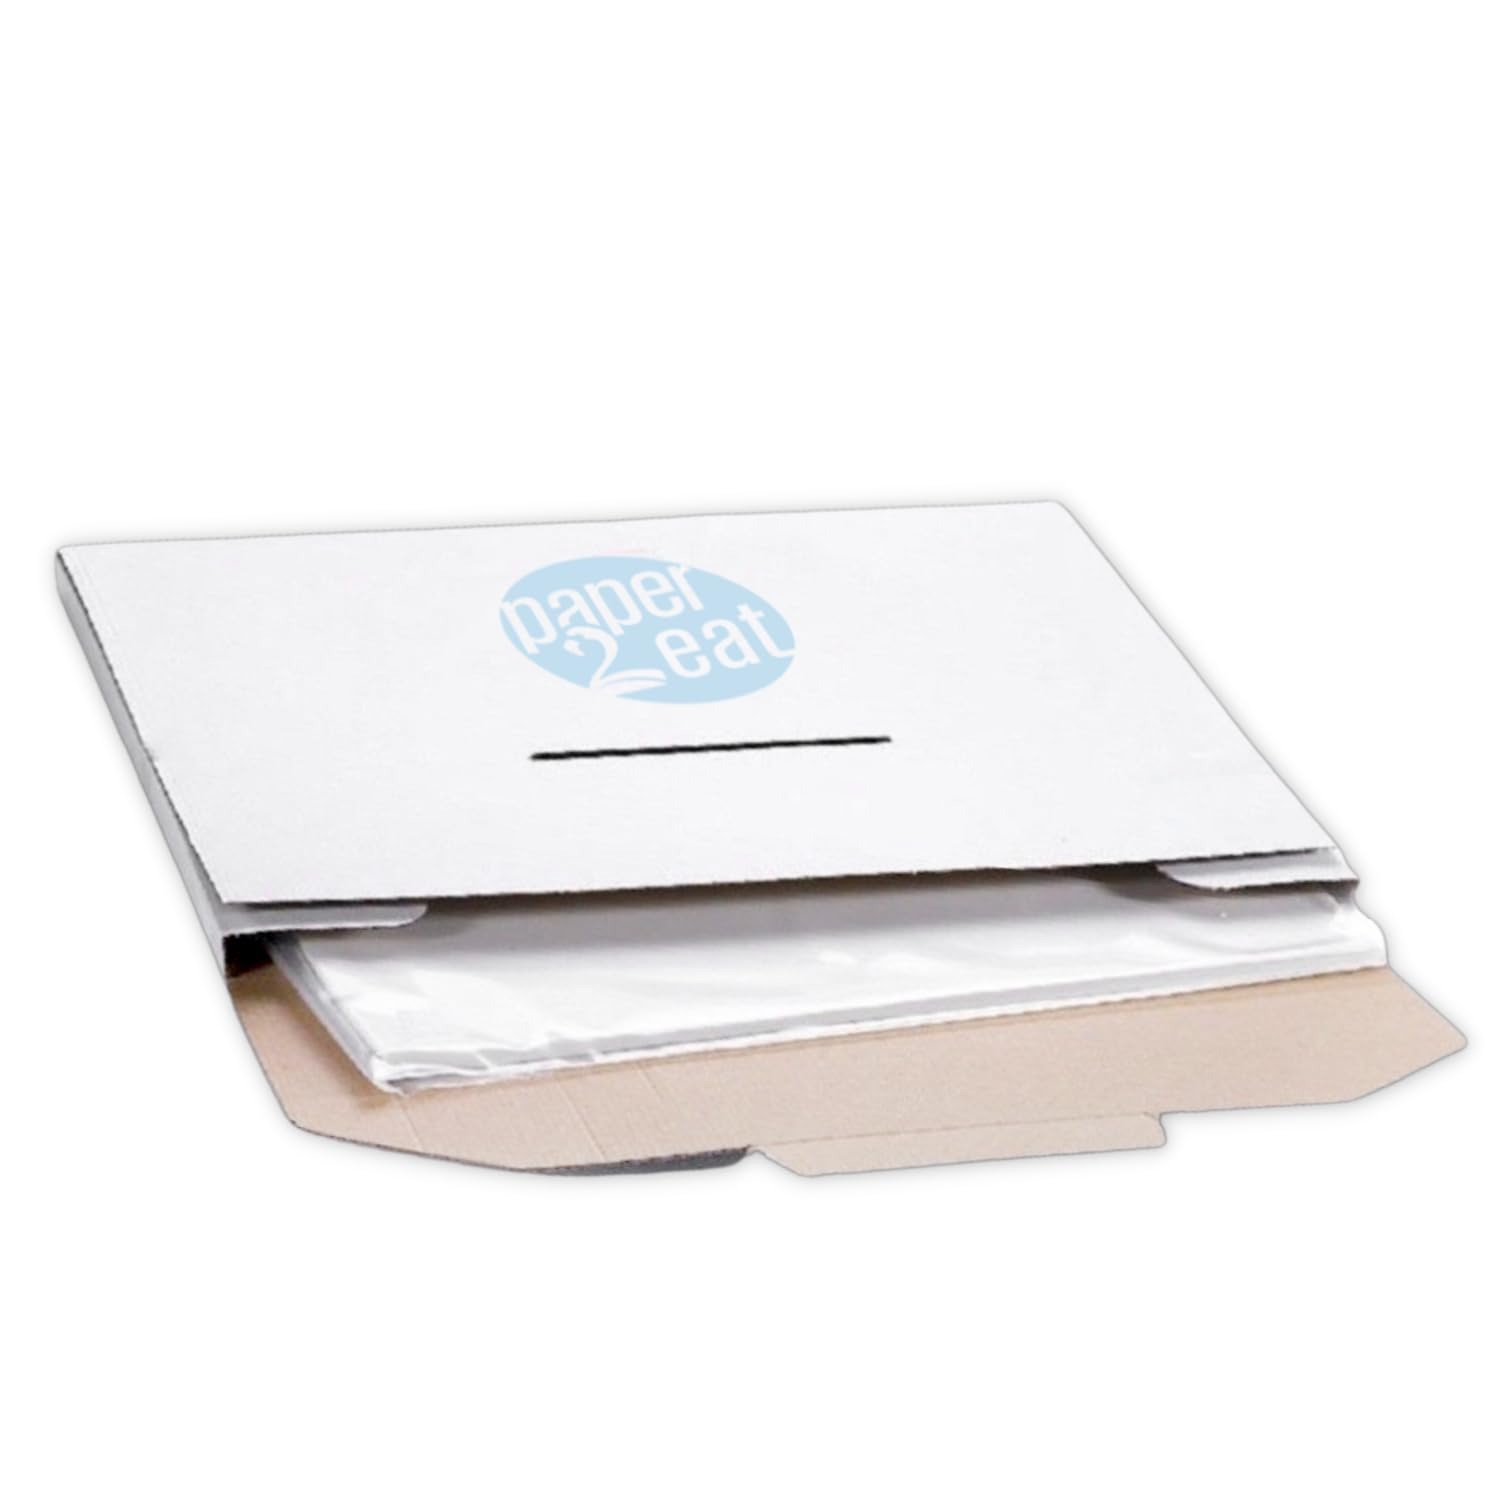
Item Name: paper2eat Frosting Sheets Premium XL 11.75“ x 16.50“ (A3) - 30 count - White Edible Icing Sheets
Bullet Point 1: ✅ MOST POPULAR EDIBLE PAPER - Our premium quality frosting sheets are the best choice for edible toppers for pies, muffins, cookies and cake decorating.
Bullet Point 2: ✅ KOSHER CERTIFIED - Our icing sheets are gluten, soy and dairy free as well as vegan.
Bullet Point 3: ✅ VIVID HIGH RESOLUTION PRINTS - This letter sized edible paper is perfect for printing beautiful photos and images with all common edible paper printers.
Bullet Point 4: ✅ 30 SHEETS/PACK; GREAT TASTE & EASY TO APPLY - All sheets come in a resealable bag to preserve freshness for a minimum of 18 months.
Bullet Point 5: ✅ EXCELLENT CUSTOMER SERVICE - If your order arrives damaged or the product isn't in excellent condition please contact us for assistance. We can be contacted in many ways. We won't leave you hanging and do our very best to make things right.
Product Description: Paper2eat Frosting Sheets Premium 8.5” x 11” Our edible icing sheets are the most popular edible papers used for cake decoration. They come with a peel-off backing which is easy to remove once you are ready to apply your customized sheet to your cake. Frosting Sheets Premium can be applied to whipped cream and buttercream but also to other cake toppings such as chocolate candy, rolled fondant or royal icing. They can be used with all common edible paper printers and allow to print high resolution pictures in vivid colors. All ingredients are vegan as well as gluten, dairy, nuts and soy free. Try them and see for yourself why thousands of customers worldwide love to work with our Frosting Sheets Premium 8.5” x 11”. Size: app. 8.5 x 11 inches (letter size) Thickness: app. 0.5 mm Content: 24 Sheets, 48 Sheets, 96 Sheets as an option Packaging: Resealable bag Cardboard box Shelf life: approximately 18 months Life on a cake: approximately 1 day if applied to whipped cream up to a few days if applied to Royal Icing Weight of Article: 2 lbs 2 oz.
Value: 30.0
Unit: Count

Price: 73.99